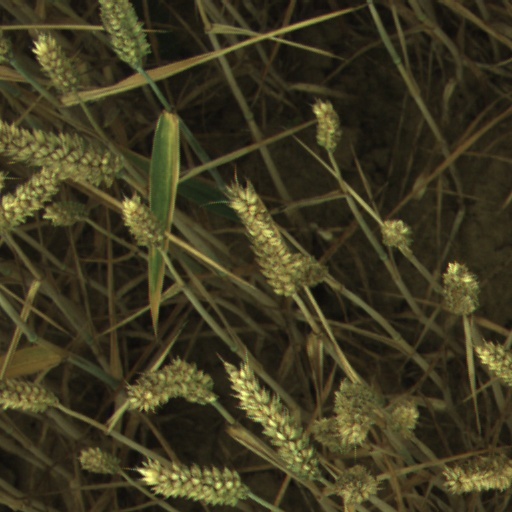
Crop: wheat